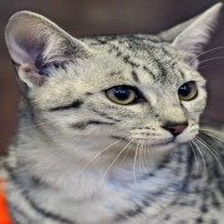
Species: cat
Breed: Egyptian Mau